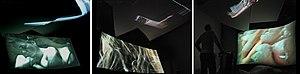
Immémorial#6 Rew', présentée au Festival des Musiques du GMEM (Scène Nationale de création musicale), installation multimédia et sonore, Friche de la Belle de Mai, Marseille, mai 2012.
Pascale Weber est une artiste et essayiste française qui a produit de nombreux dessins, photographies, films et installations, performances, happenings, textes critiques et théoriques, essais, poèmes, nouvelles et roman, faisant de l'art et de la création les fondements d'une éthique et d'un projet de vie.